Saandrithazh

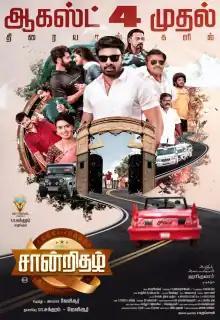
Theatrical release poster

Saandrithazh is a 2023 Indian Tamil-language film directed by Nawin Ghanesh and starring Harikumar and Roshan Basheer in the lead roles. It was released on 4 August 2023.